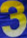
Number: 3